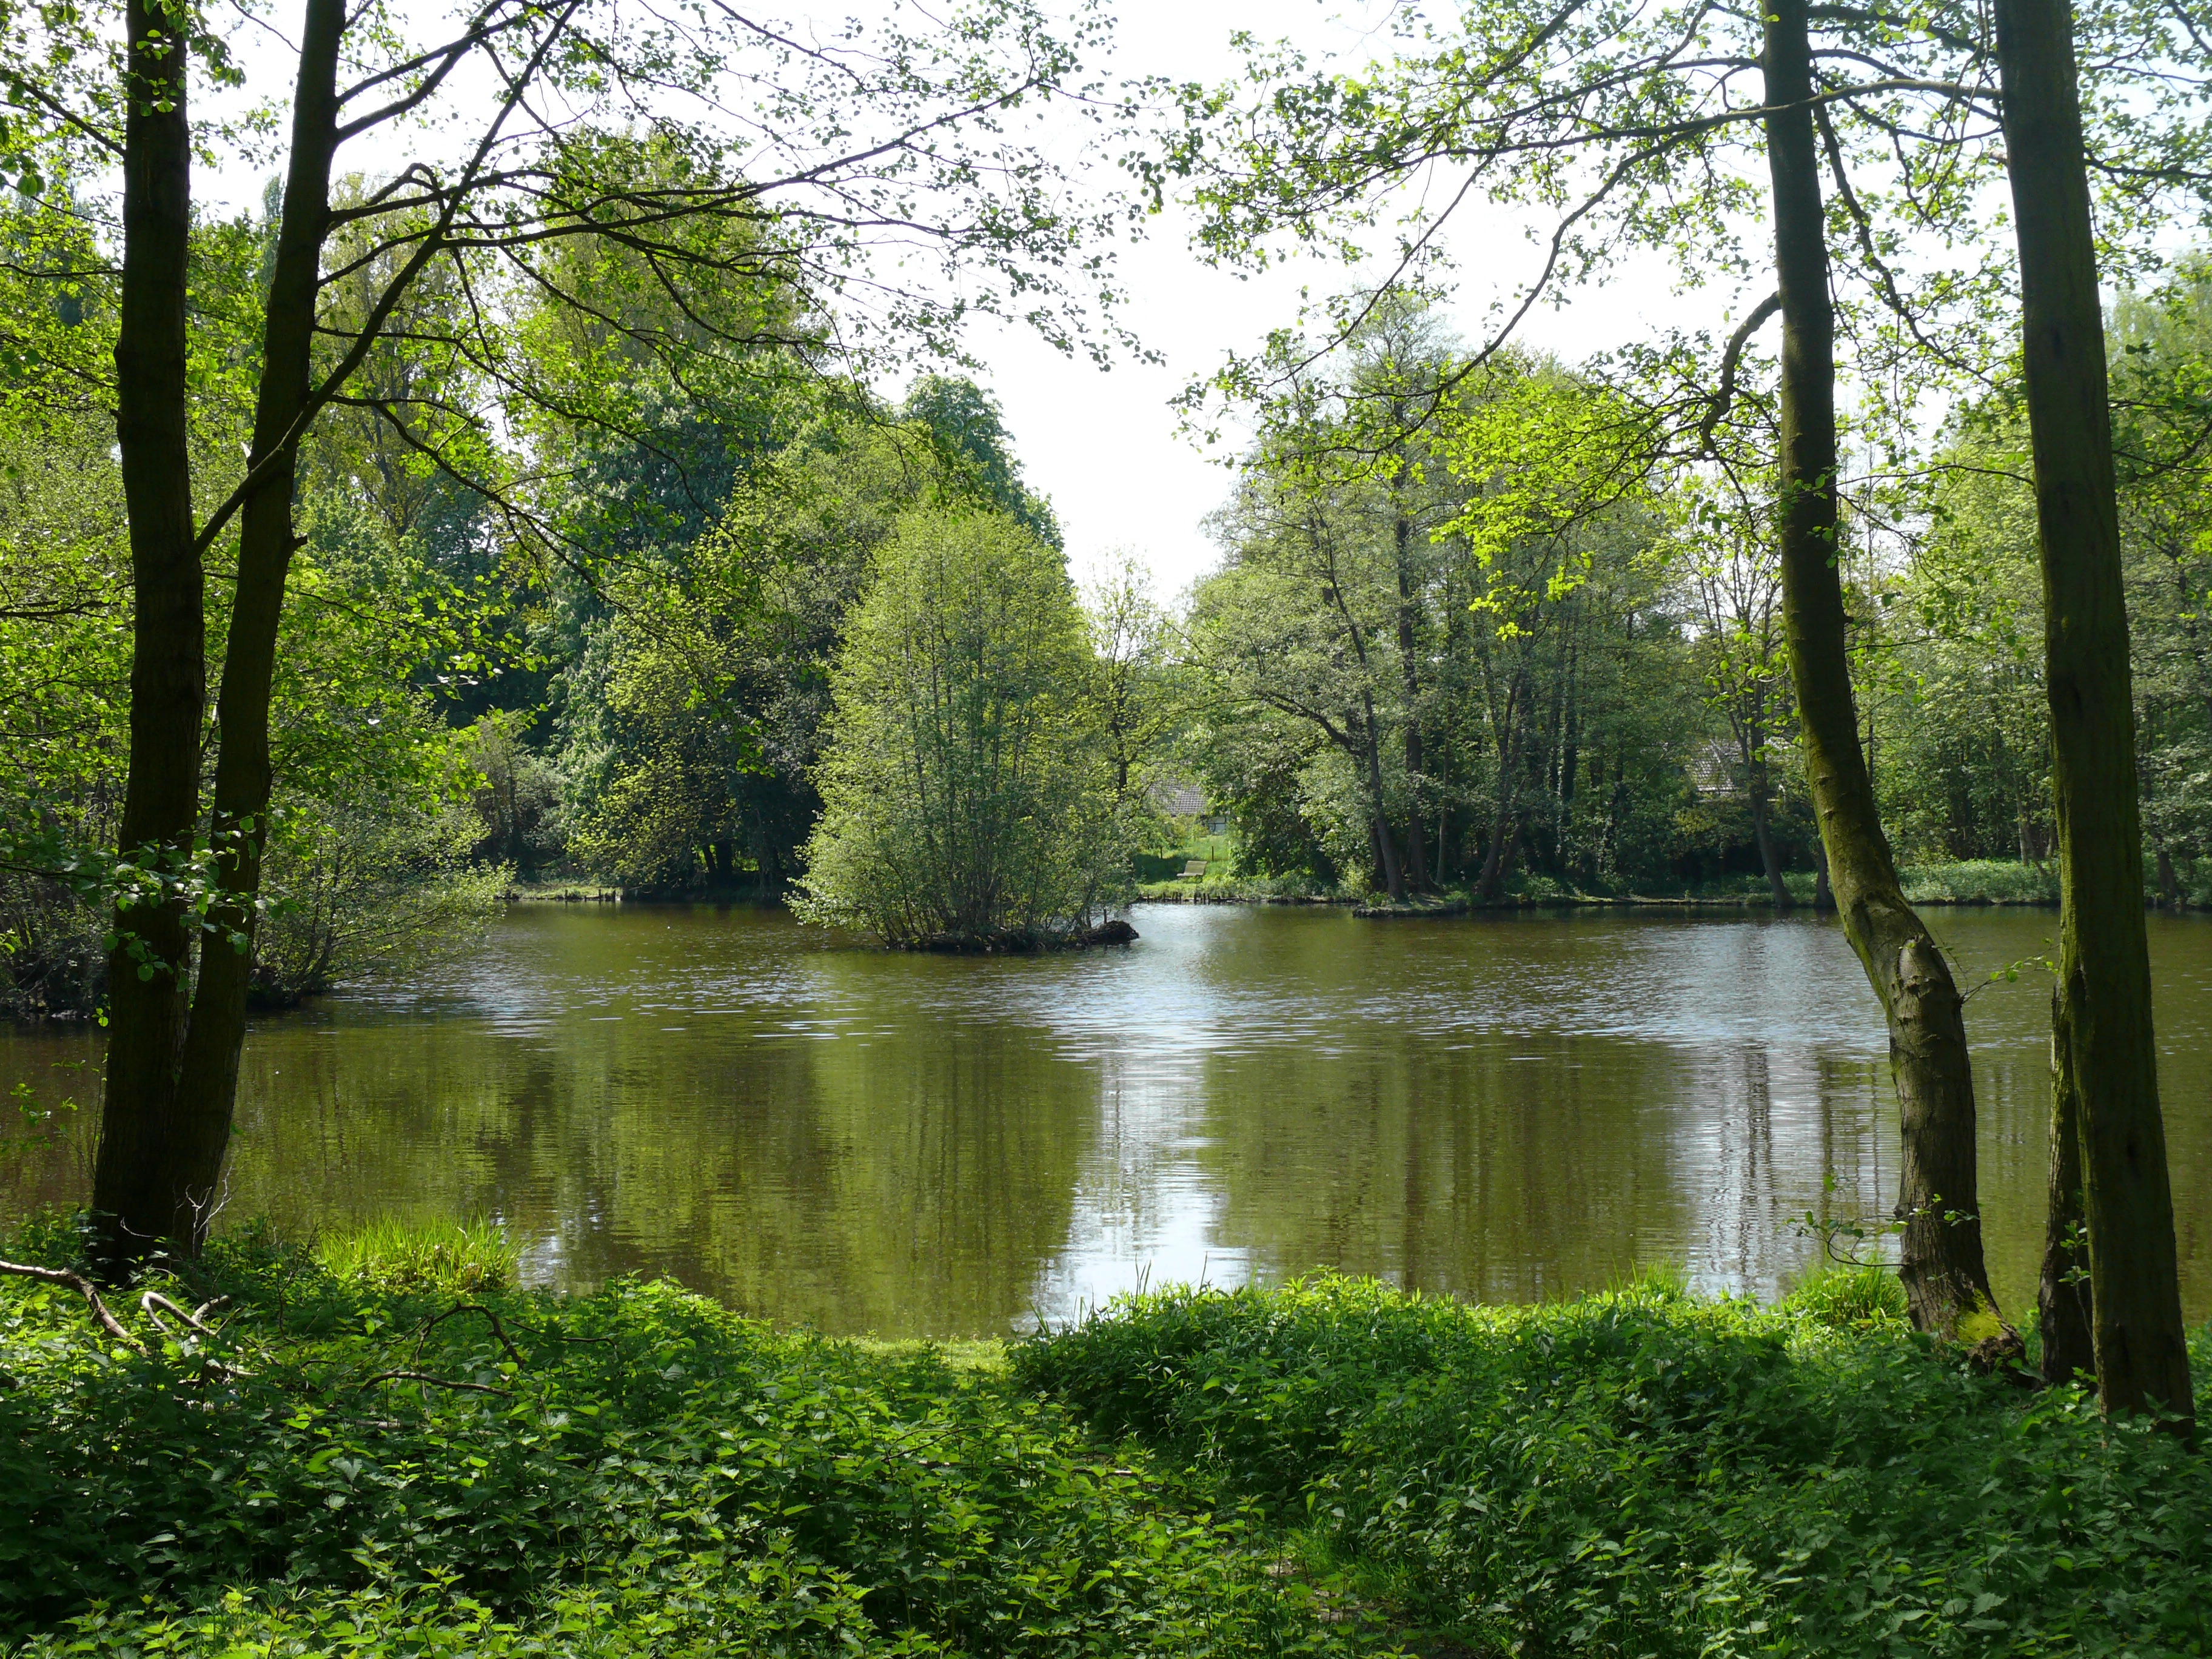
tree, water, nature, forest, swamp, lake, river, pond, stream, reflection, reservoir, waterway, body of water, wetland, floodplain, woodland, habitat, ecosystem, watercourse, nature reserve, fish pond, natural environment, woody plant, bayou, riparian forest